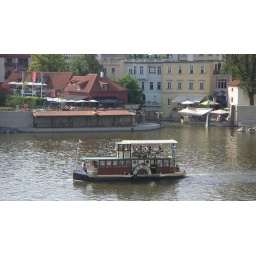
A cute boat passing by on Vltava